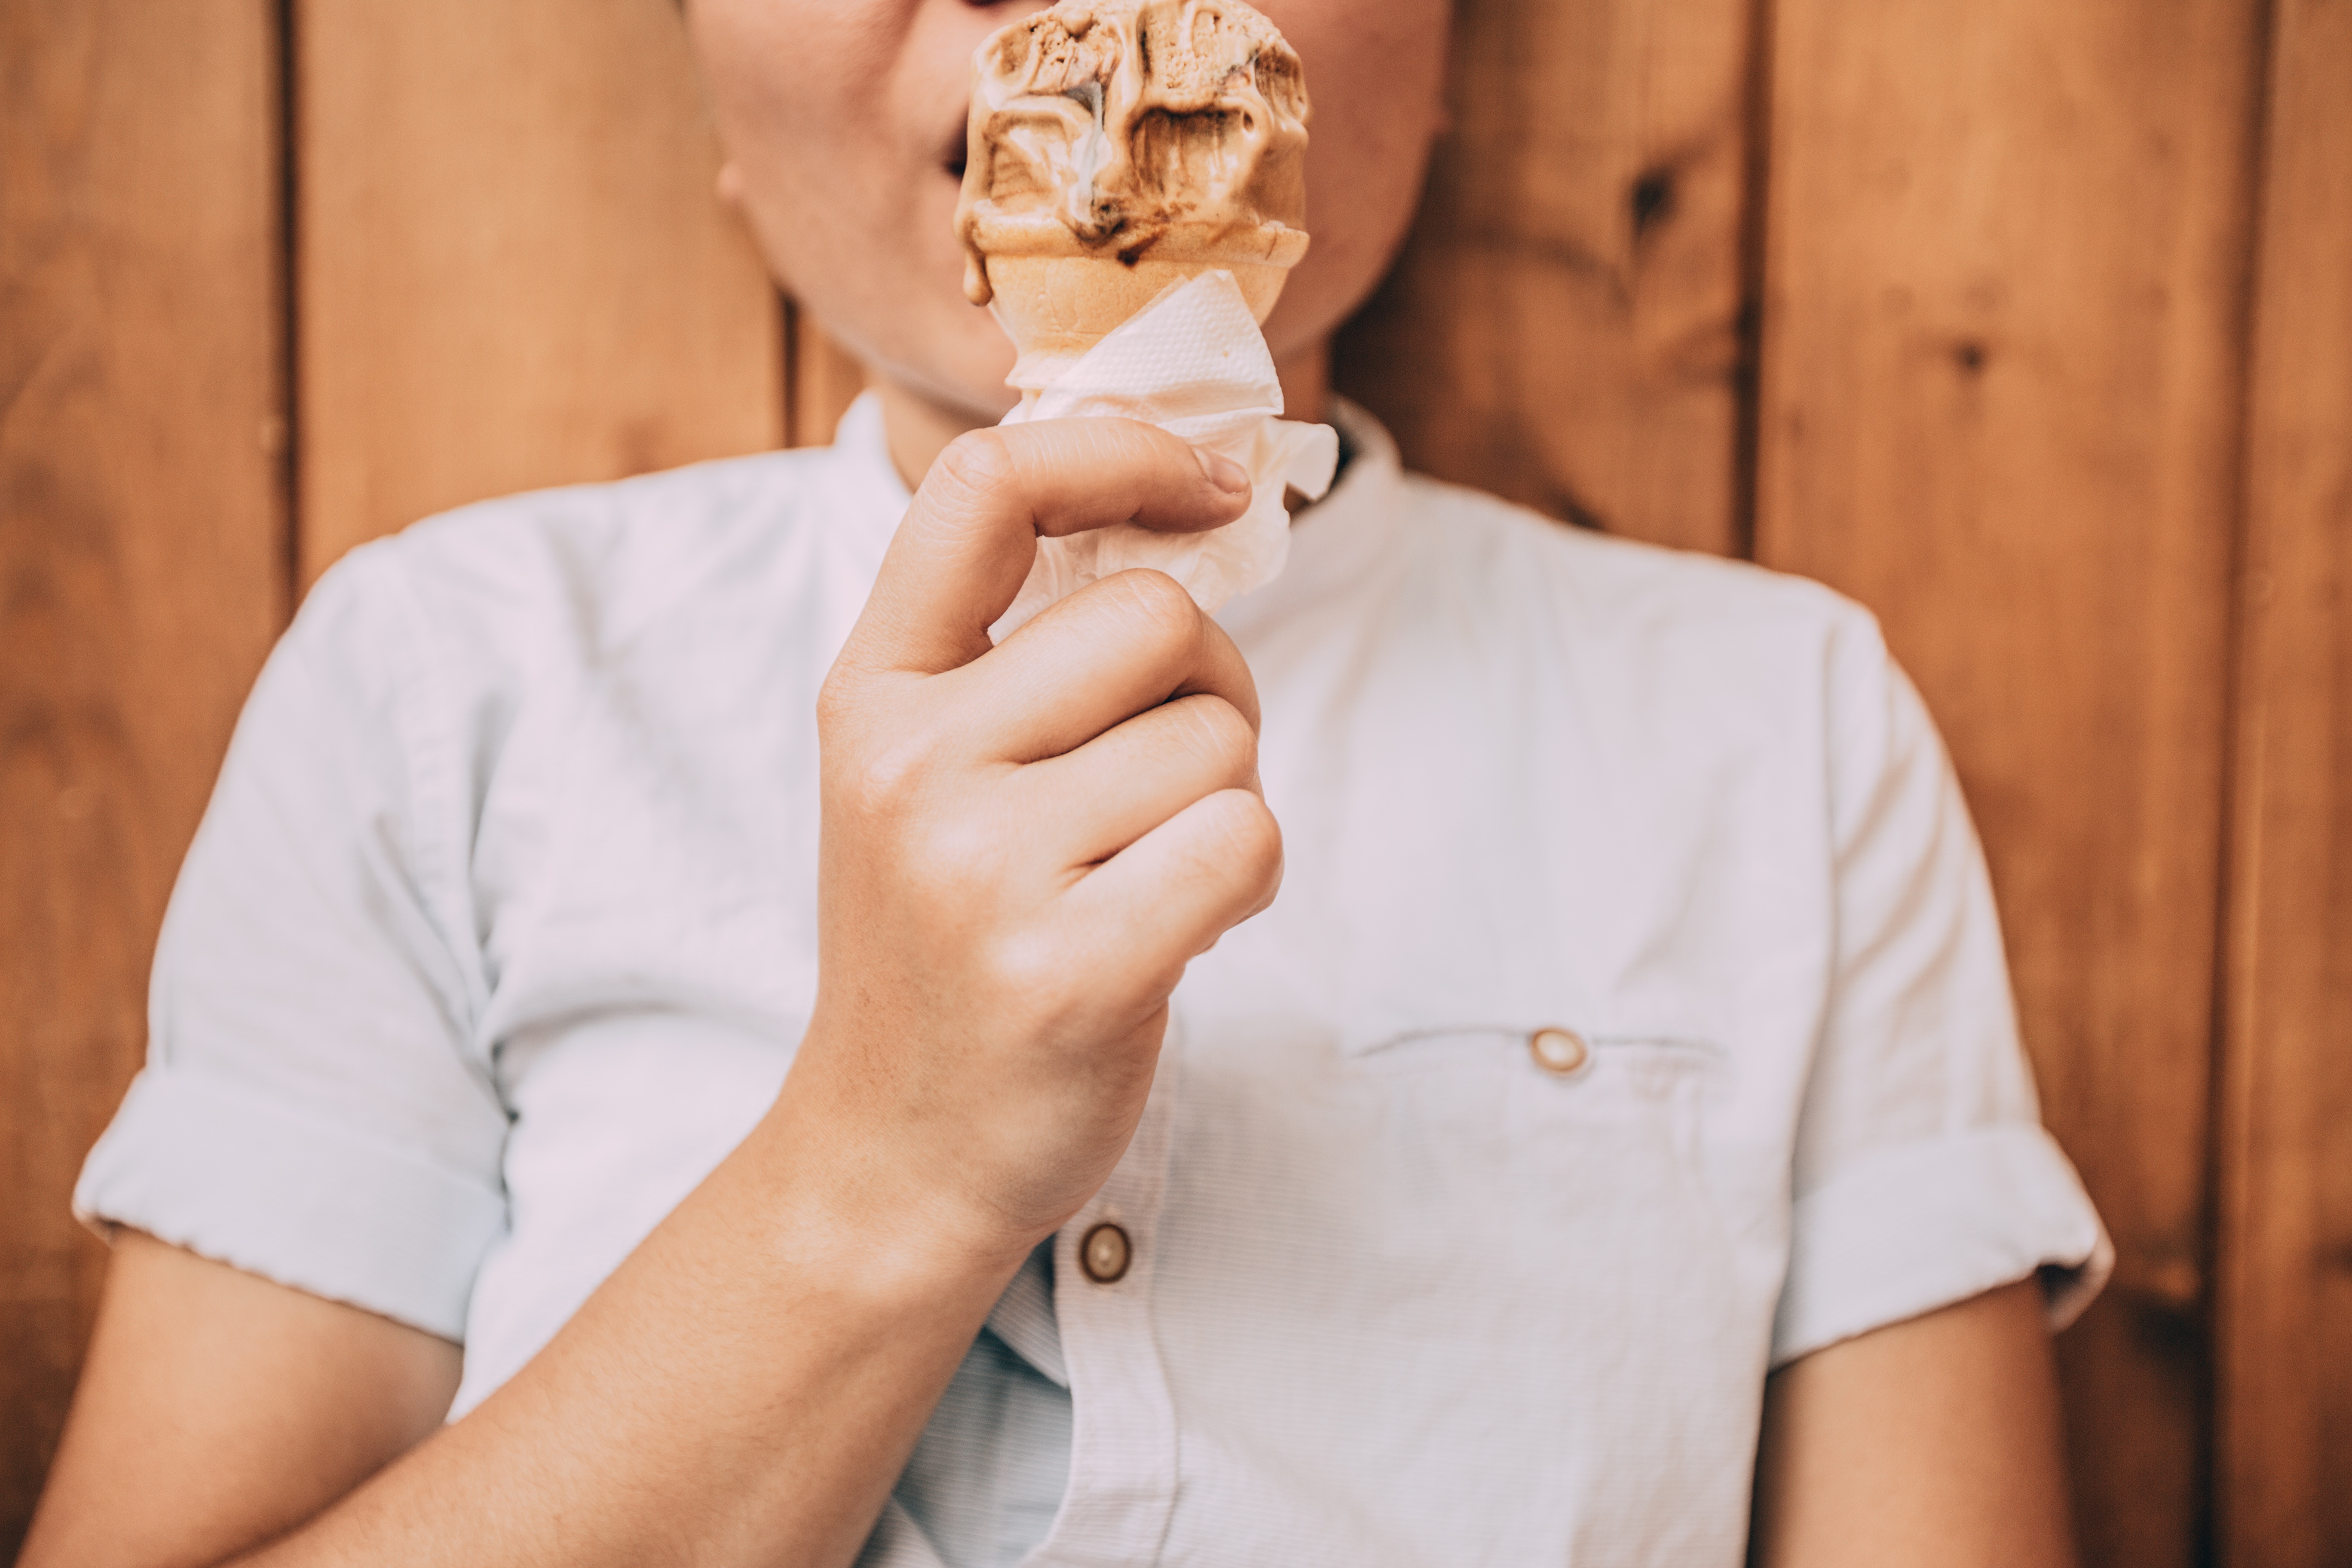
hand, man, person, photography, male, ice cream, bride, groom, ice cream cone, eating, ceremony, icecream, photograph